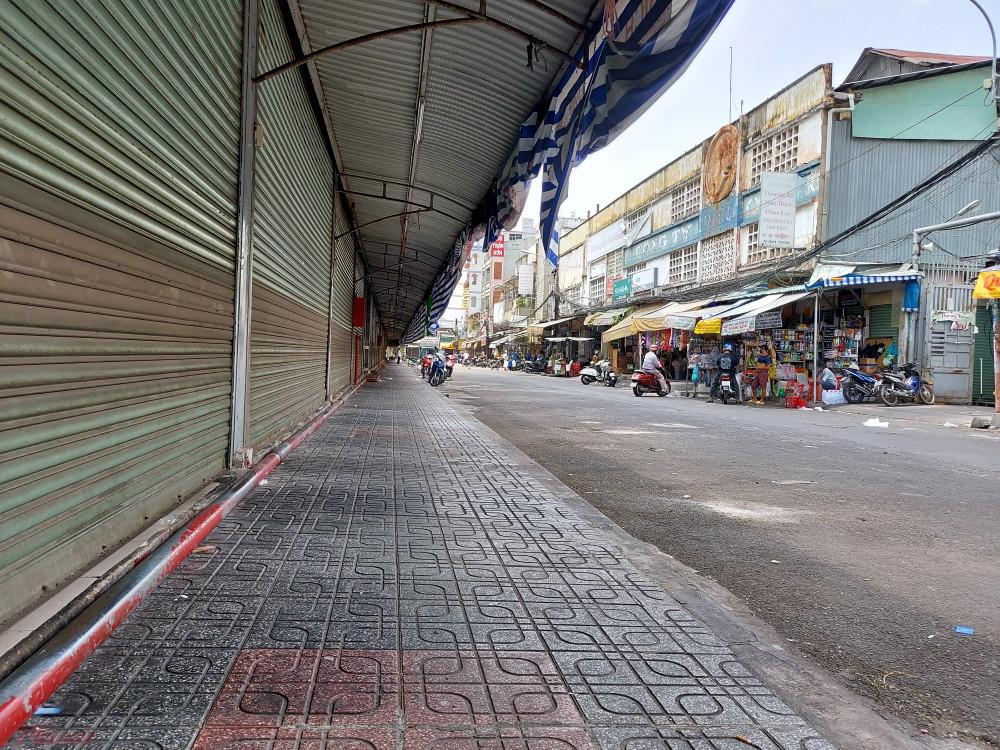
có một vài phương tiện giao thông xuất hiện ở trên đường